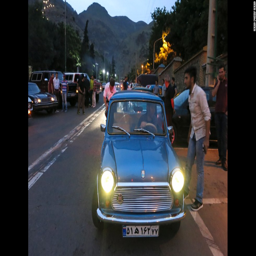
classic cars are on display in a parking lot .